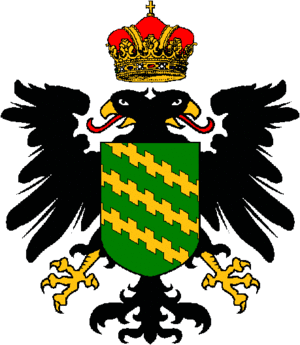
Armoiries de Trissino Italiano: Stemma della famiglia Trissino